Corporate finance

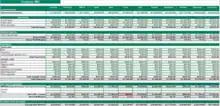
Spreadsheet-based Cash Flow Projection (click to view at full size)

Managing the corporation's working capital position so as to sustain ongoing business operations is referred to as "working capital management".